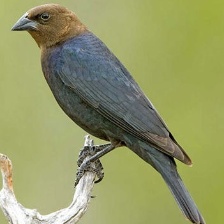
Species: BROWN HEADED COWBIRD
Scientific name: MOLOTHRUS ATER